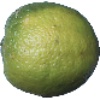
Label: Limes 1